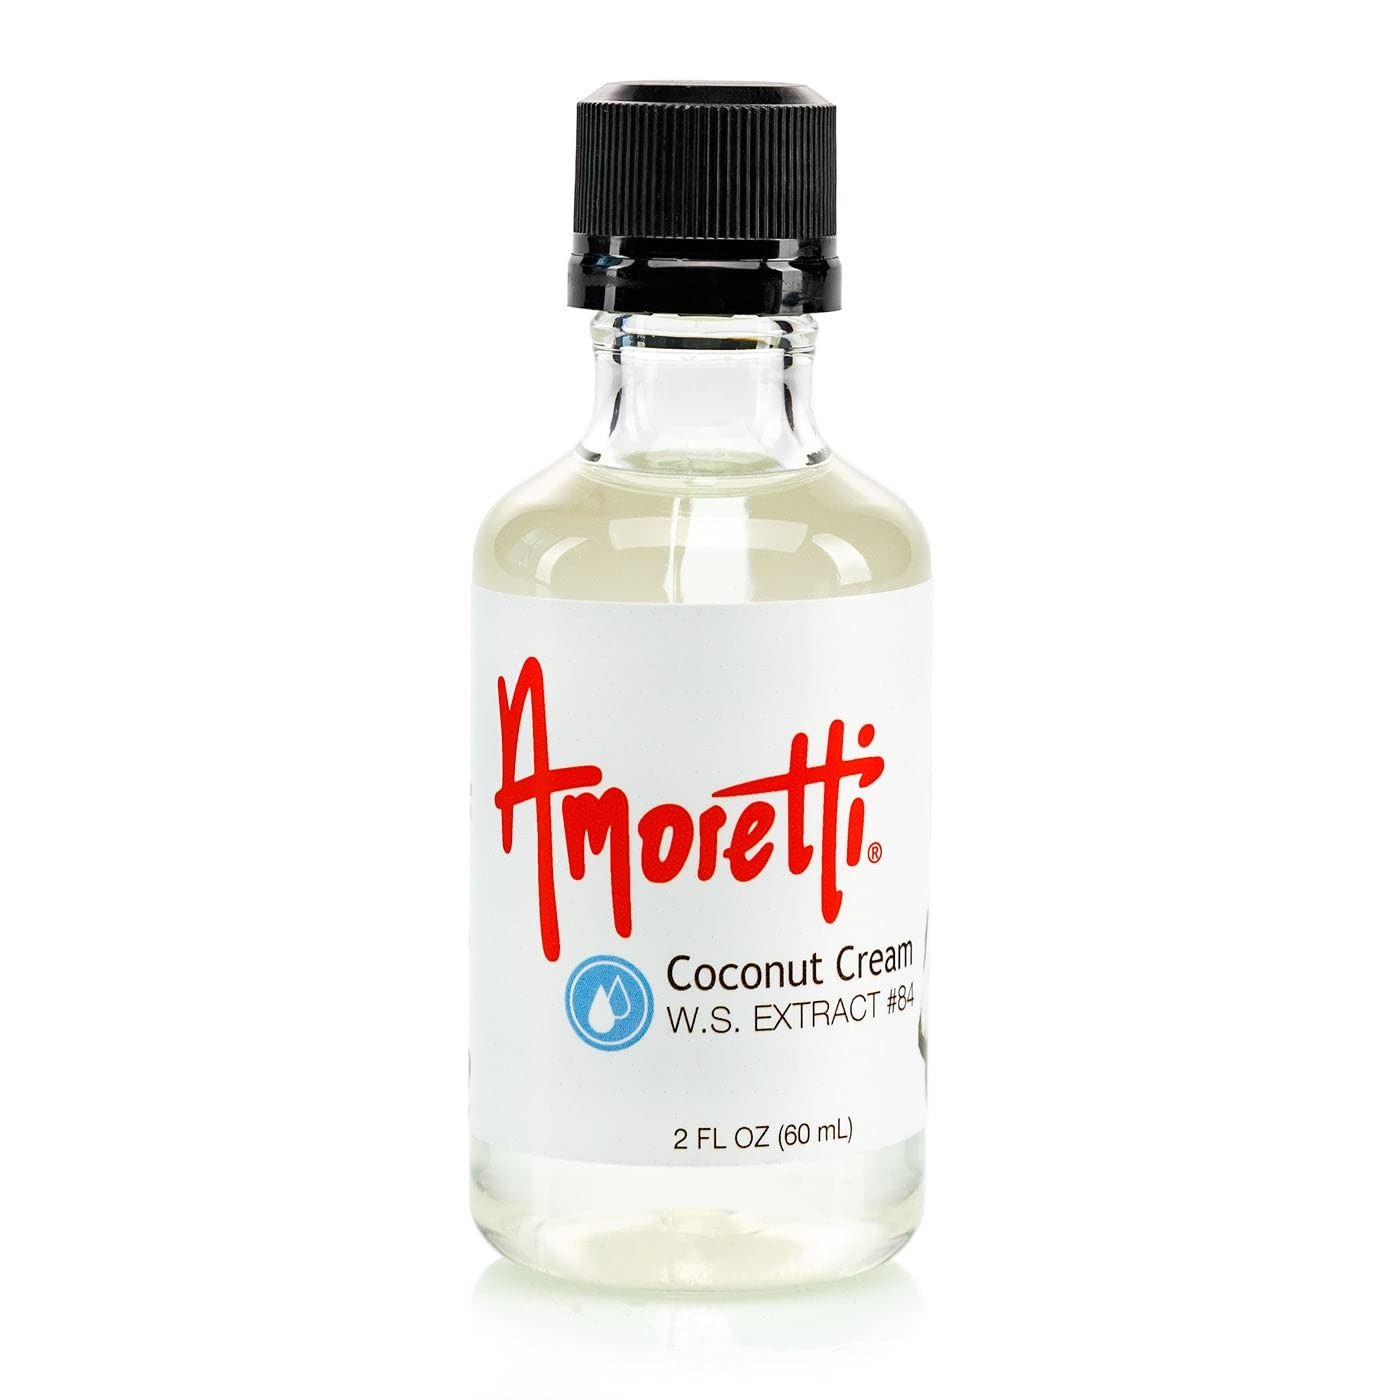
Item Name: Amoretti - Coconut Cream Extract Water Soluble 2 oz - Highly Concentrated & Perfect For Pastry, Savory, Brewing, and more, Preservative Free, Vegan, Kosher Pareve, Keto Friendly
Bullet Point 1: INCREDIBLE VERSATILITY: Our extracts are ideal for flavoring cakes, cookies, buttercreams, frostings, macarons, brewing, distilling and so much more.
Bullet Point 2: SPECIFICATIONS: Highly concentrated, no preservatives, no artificial colors, gluten-free, vegan Kosher Pareve, keto-friendly, bake-proof, and freeze-thaw stable.
Bullet Point 3: HIGHEST QUALITY: We use only the finest and freshest ingredients to deliver delicious natural flavors in each serving.
Bullet Point 4: Bake-Proof & Freeze-Thaw Stable
Bullet Point 5: Versatile & Consistent Flavor
Product Description: Tropical, Creamy, VibrantEnhance your gourmet creations with Amoretti's Coconut Cream Water-Soluble Extract. A trusted choice among industry professionals, our extracts are naturally flavored, highly concentrated, and very versatile. Deliver the delicious flavor of creamy, ripe coconuts straight into all your favorite culinary applications. Empower your imagination — with Amoretti!Product Details
Value: 2.0
Unit: Ounce

Price: 93.2